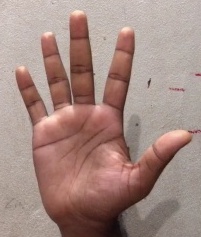
ASL sign: 5